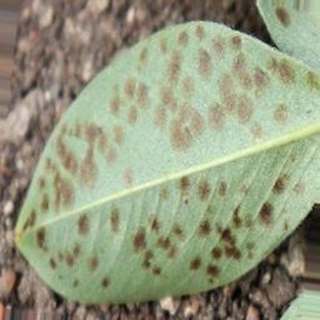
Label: groundnut_rust